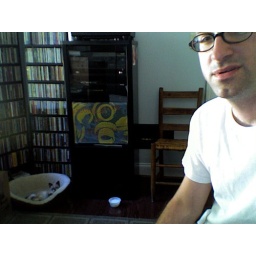
AJ and the new kitty in her bed